Joseph Henry Cotter

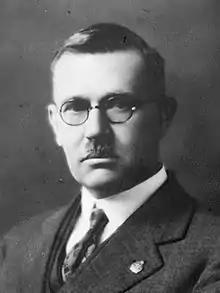

Joseph Henry Cotter (January 1, 1872—September 30, 1937) was a Canadian politician in the Legislative Assembly of Manitoba from 1927 to 1932. He was a member of the Conservative Party.